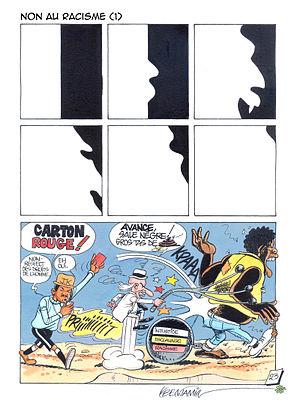
Une planche de Benjamin Kouadio alias Kbenjamin dénonçant un comportement raciste
John Koutoukou est un personnage de bande dessinée ivoirienne. Son père graphique et scénaristique est Benjamin Kouadio qui signe sous le pseudonyme de Kbenjamin. Ce héros du neuvième art ivoirien est né en janvier 1981 à Bouaké. Son auteur était en classe de 4ᵉ au Collège Moderne de Bouaké. Le personnage avait l'aspect d'un vieux chauve au départ. Il a subi une cure de jouvence au fil des années pour garder l’aspect qu’il a aujourd’hui.
La Côte d’Ivoire, en forme longue république de Côte d’Ivoire, est un pays situé en Afrique, sur l'océan Atlantique, dans la partie occidentale du golfe de Guinée. D’une superficie de 322 462 km², elle est bordée au nord-nord-ouest par le Mali, au nord-est par le Burkina Faso, à l'est par le Ghana, au sud-ouest par le Liberia, à l'ouest-nord-ouest par la Guinée et au sud par l’océan Atlantique. La population est estimée à 26 378 274 habitants en 2020. La Côte d’Ivoire a pour capitale politique et administrative Yamoussoukro bien que la quasi-totalité des institutions se trouvent à Abidjan, son principal centre économique. Ayant pour langue officielle le français, il existe plus de 60 autres dialectes parlés au quotidien. Elle a pour monnaie, le franc CFA. Le pays fait partie de la CEDEAO, de l’Union africaine et de l'Organisation de la coopération islamique.